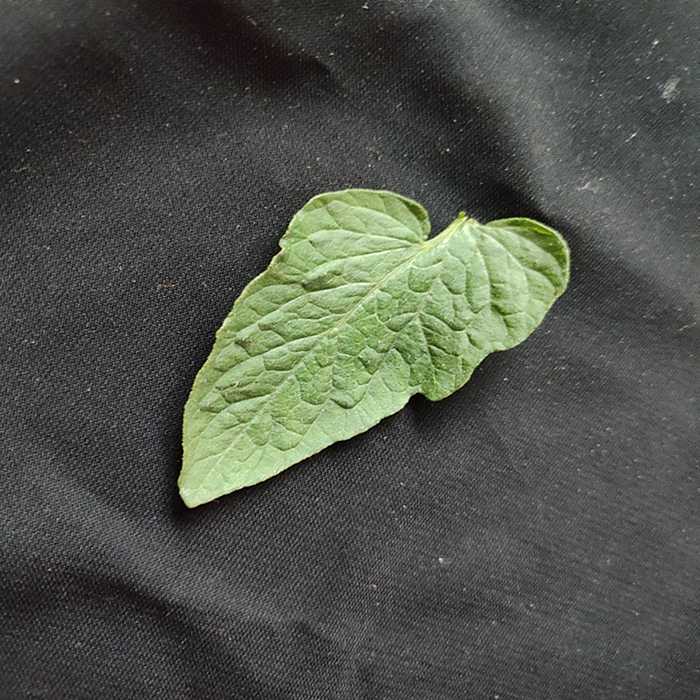
Plant: Tomato
Label: Tomato Fresh leaf